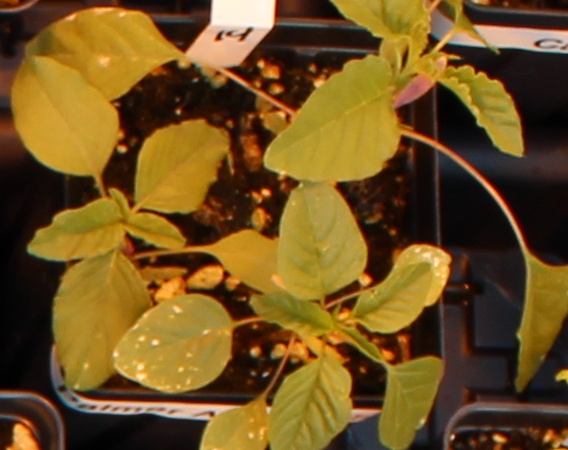
Label: Palmer Amaranth